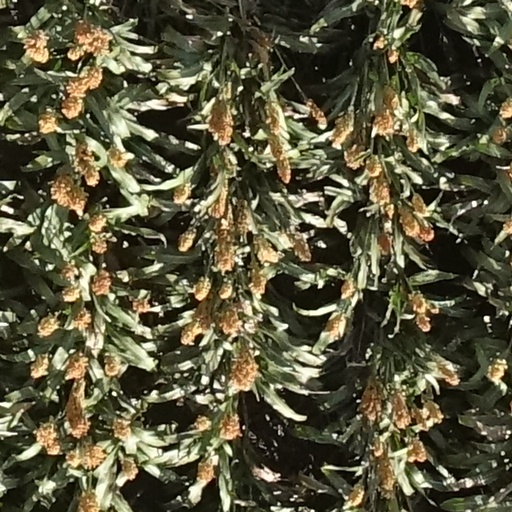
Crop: sorghum